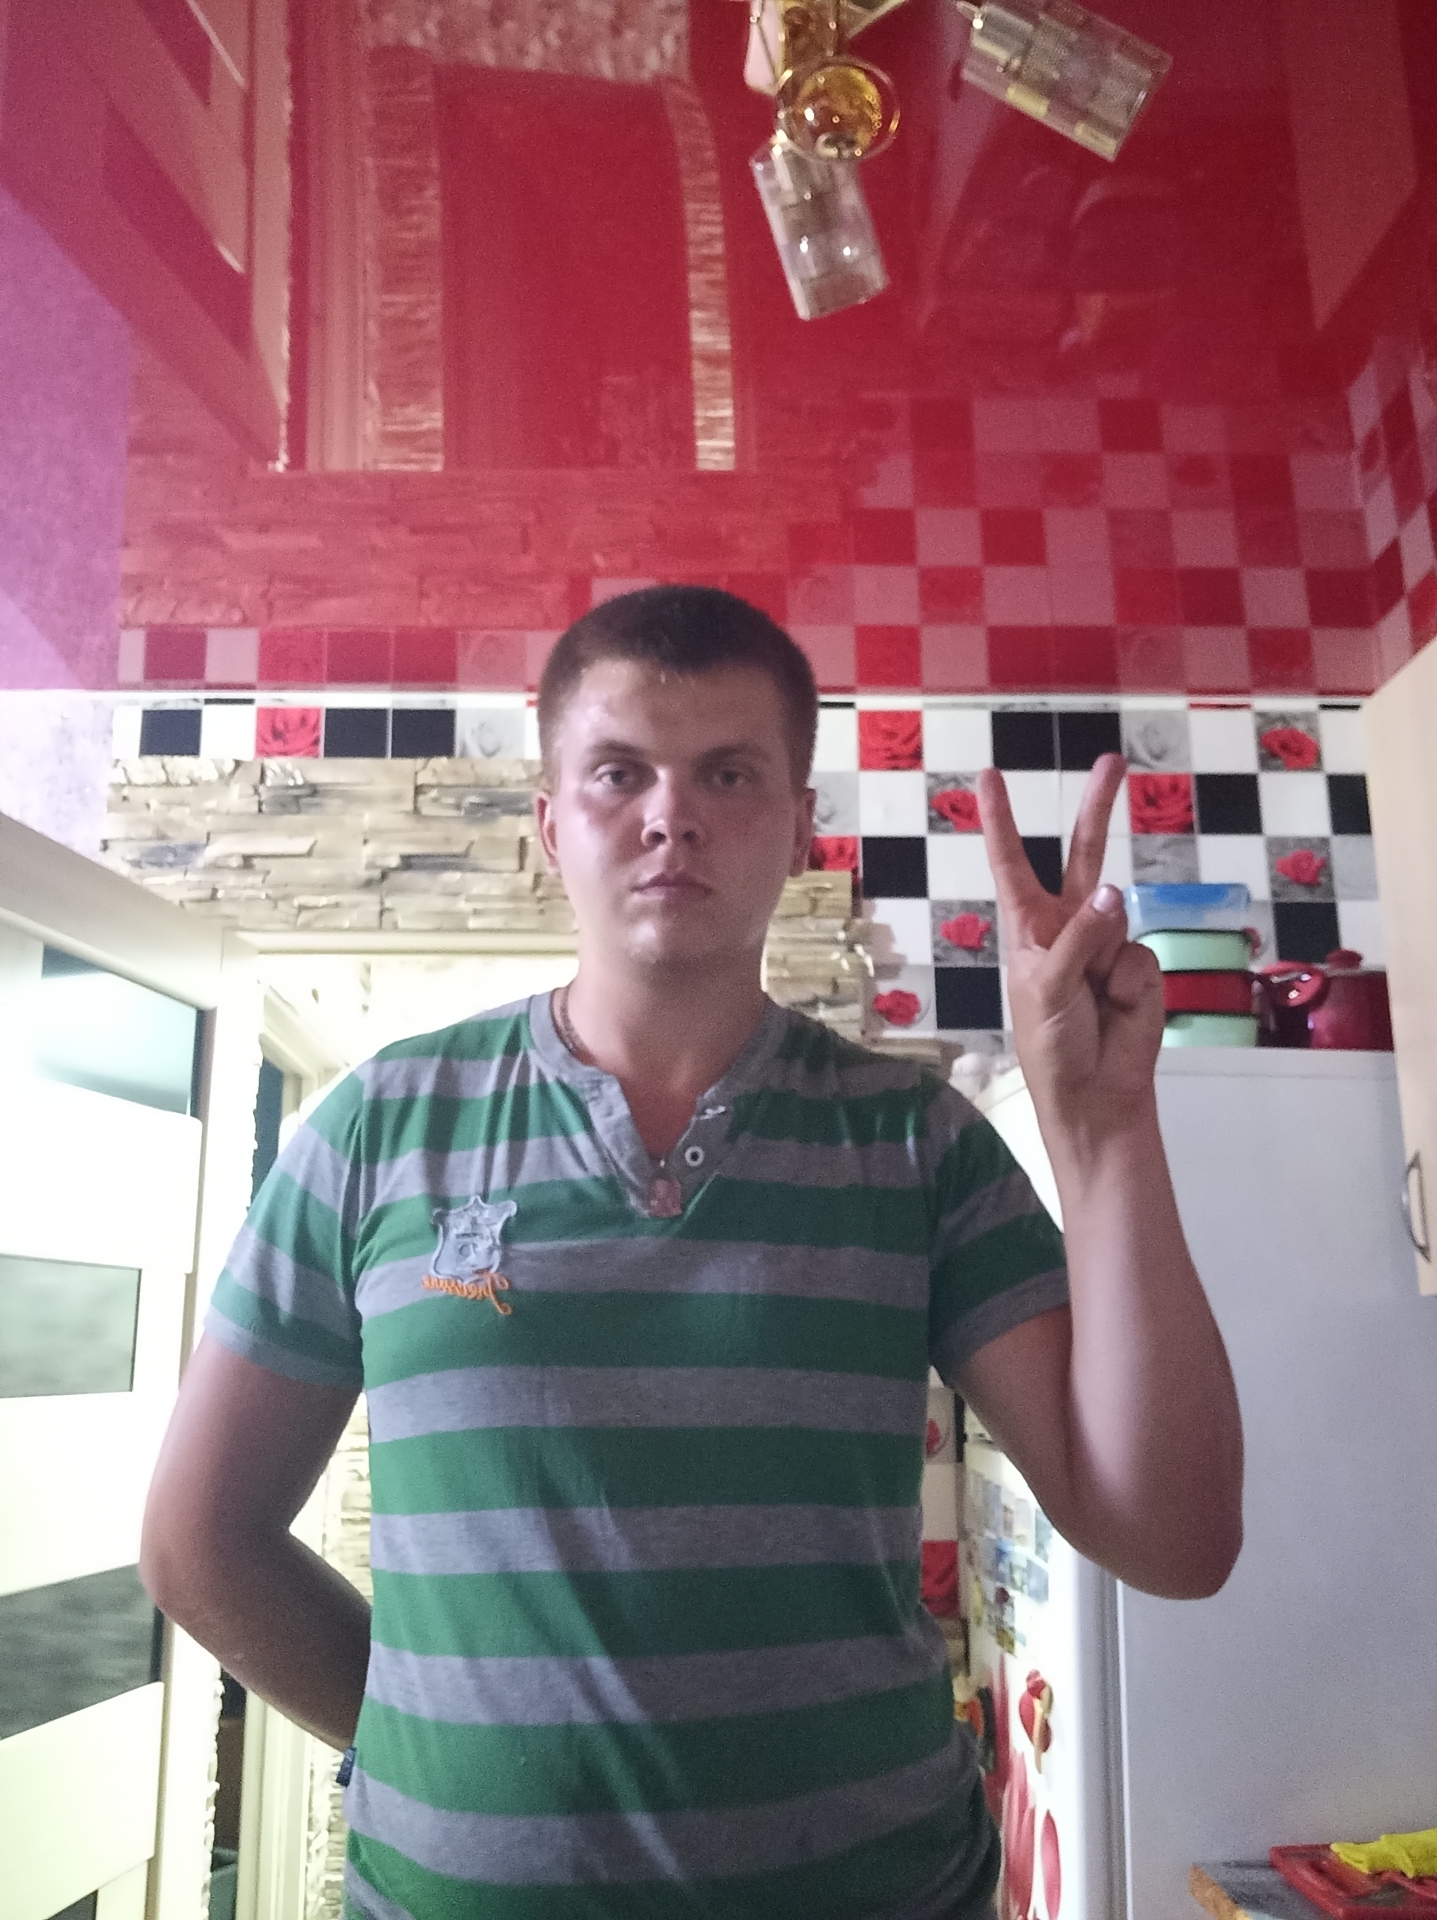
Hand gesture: peace